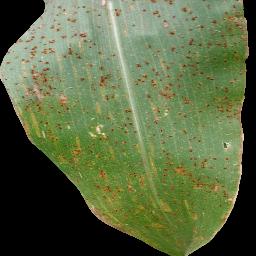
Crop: corn
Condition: (maize)_common_rust